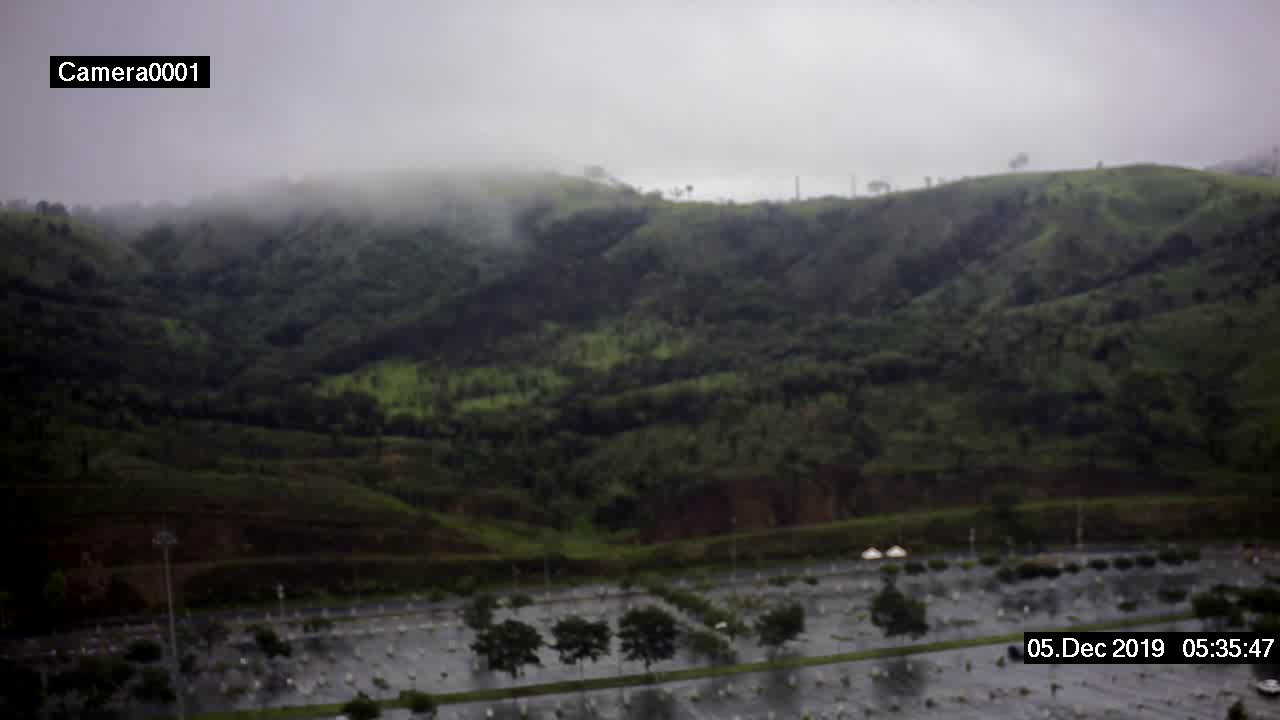
Fire: no
Smoke: no